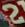
Number: 2